Michel Velleman

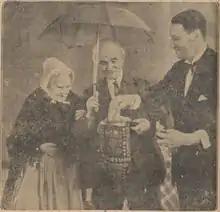
Professor Ben Ali Libi during a show at the Old Men's and Women's almshouse in Amsterdam in 1933

Michel Velleman (5 January 1895 – 2 July 1943), known by his stage name Professor Ben Ali Libi, was a Dutch magician who was murdered in the Sobibor extermination camp during World War II. Dutch poet Willem Wilmink wrote a poem about his being murdered by the Nazis.